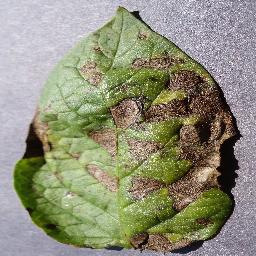
Label: Potato___Early_blight